U.S. Route 163

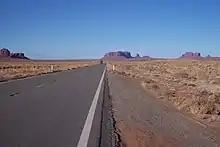
US 163 seen toward the northeast.

The modern routing of US 163 in Utah was initially designated as State Route 47, in 1910. SR 47 extended to Monticello at a junction with then U.S. Route 160. In Arizona, the road appeared on maps as early as 1935, but it was an unimproved dirt road. The Arizona portion was added to the state highway system in 1960 when it was designated as State Route 464.